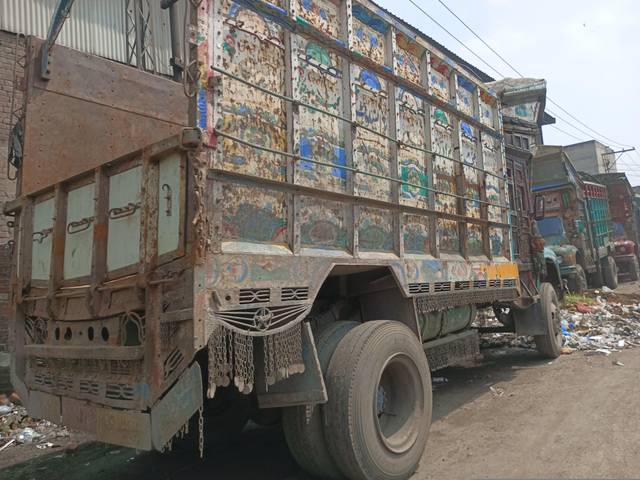
Region: Pakistan
Coordinates: 31.593, 74.332